Randall Munroe

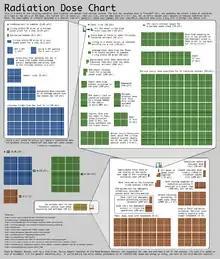
Munroe's 2011 chart on various doses of radioactivity in sieverts, ranging from negligible to lethal

Munroe has a blog entitled "What If?", where he has answered questions sent in by fans of his comics. These questions are usually absurd and related to math or physics, and he explains them using both his knowledge and various academic sources. In 2014, he published a collection of some of the responses, as well as a few new ones and some rejected questions, in a book entitled "What If?: Serious Scientific Answers to Absurd Hypothetical Questions". Starting in November 2019, Munroe began writing a monthly column in "The New York Times" titled "Good Question", answering user-submitted questions in the same style as "What If".